Hortensia Fussy

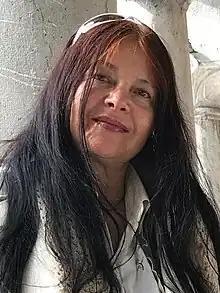
Hortensia in 2022

Hortensia Fussy (also Hortensia; born 25 March 1954 in Graz) is an Austrian sculptor.